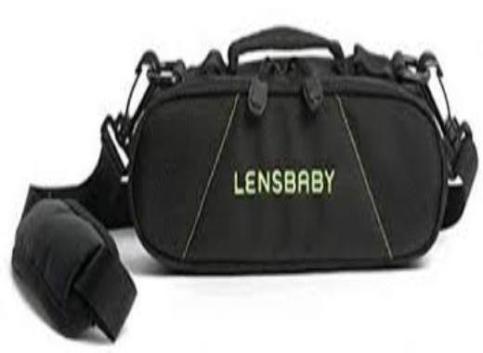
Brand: lensbaby
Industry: Electronic